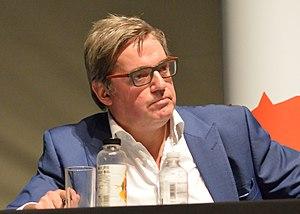
Phillip Blond est un penseur politique et théologien anglican anglais et le directeur du think tank ResPublica.